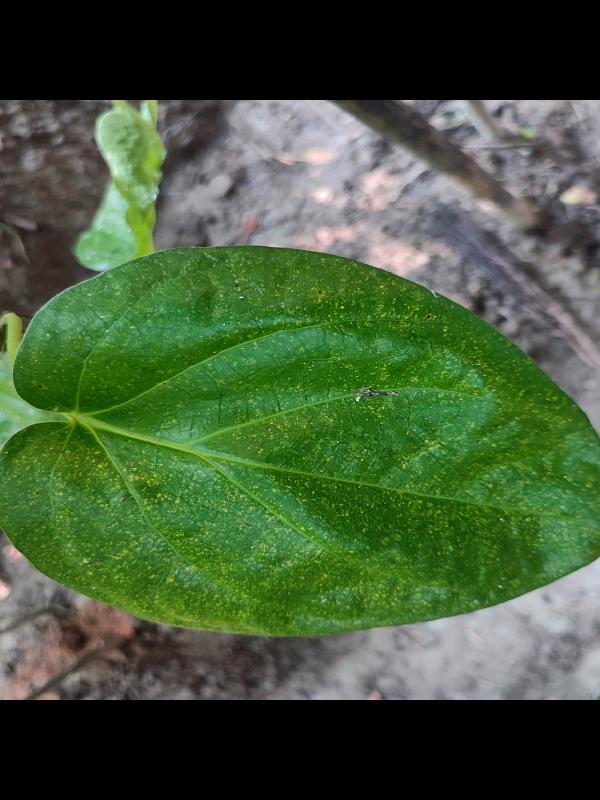
Label: Healthy_Leaf